Fontaine-Simon

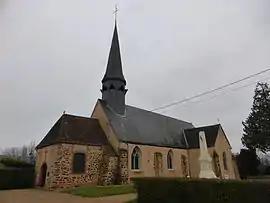
The church in Fontaine-Simon

Fontaine-Simon is a commune in the Eure-et-Loir department in northern France.